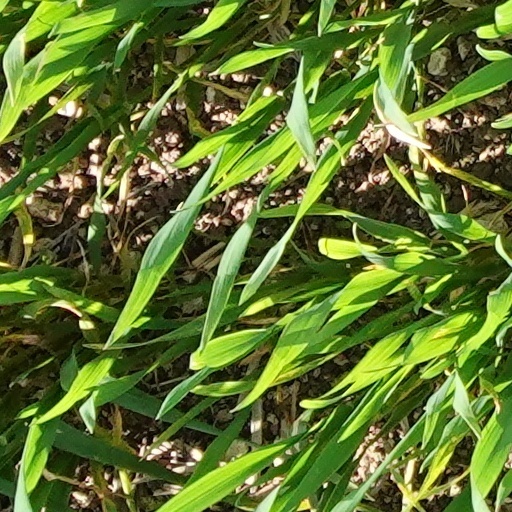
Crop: wheat